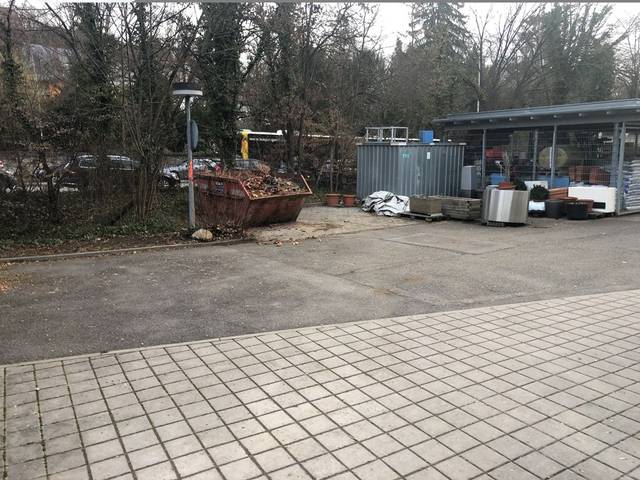
Region: Germany
Coordinates: 48.526, 9.053